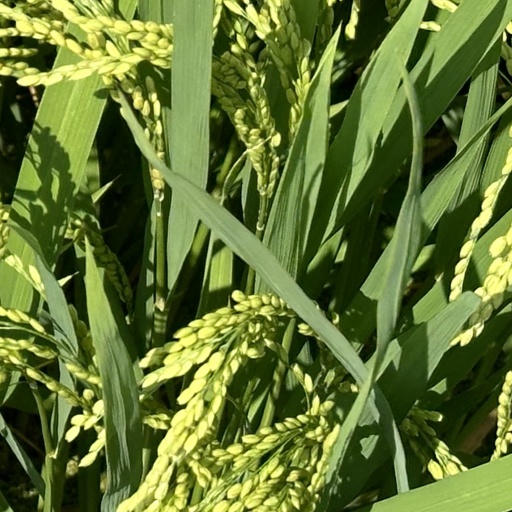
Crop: rice